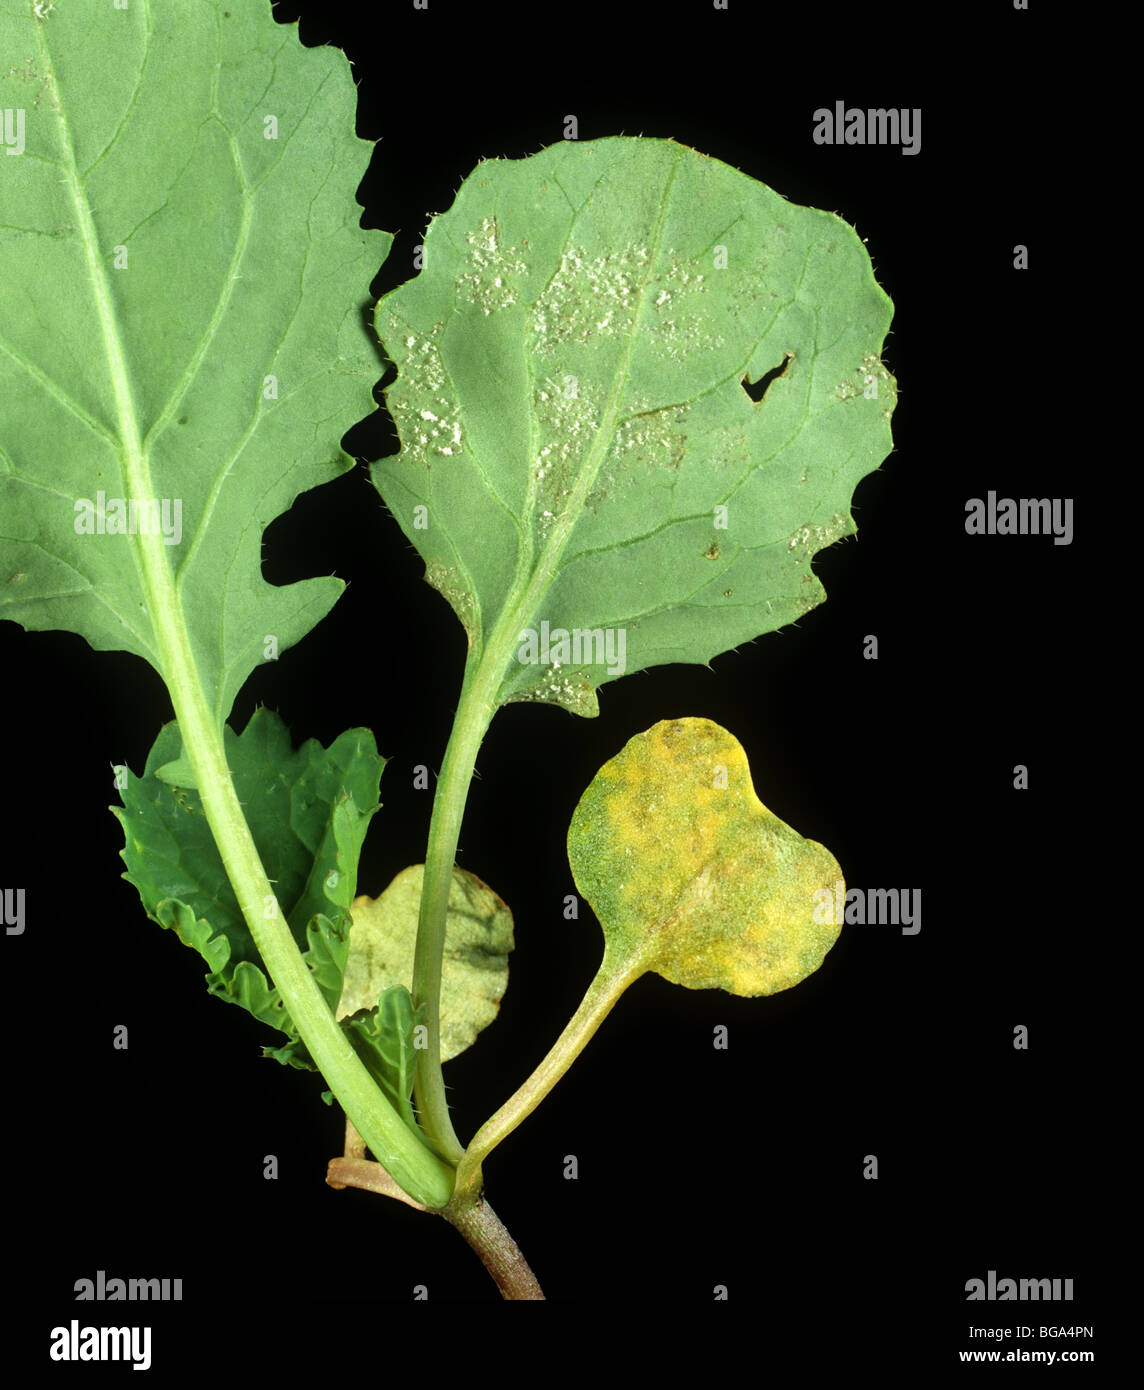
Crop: unknown
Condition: broccoli_broccoli_downy_mildew